Persecution of Muslims in Myanmar

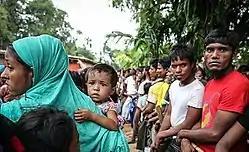
Rohingya refugees in Bangladesh in October 2017

The 2017 persecution against the Rohingya Muslims has been termed as ethnic cleansing and genocide. British prime minister Theresa May and United States Secretary of State Rex Tillerson called it "ethnic cleansing" while the French President Emmanuel Macron described the situation as "genocide". The United Nations described the persecution as "a textbook example of ethnic cleansing". In late September that year, a seven-member panel of the Italian group "Permanent Peoples' Tribunal" found the Myanmar military and the Myanmar authority guilty of the crime of genocide against the Rohingya and the Kachin minority groups. The Myanmar leader and State Counsellor Aung San Suu Kyi was again criticized her silence over the issue and for supporting the military actions. Subsequently, in November 2017, the governments of Bangladesh and Myanmar signed a deal to facilitate the return of Rohingya refugees to their native Rakhine state within two months, drawing a mixed response from international onlookers.